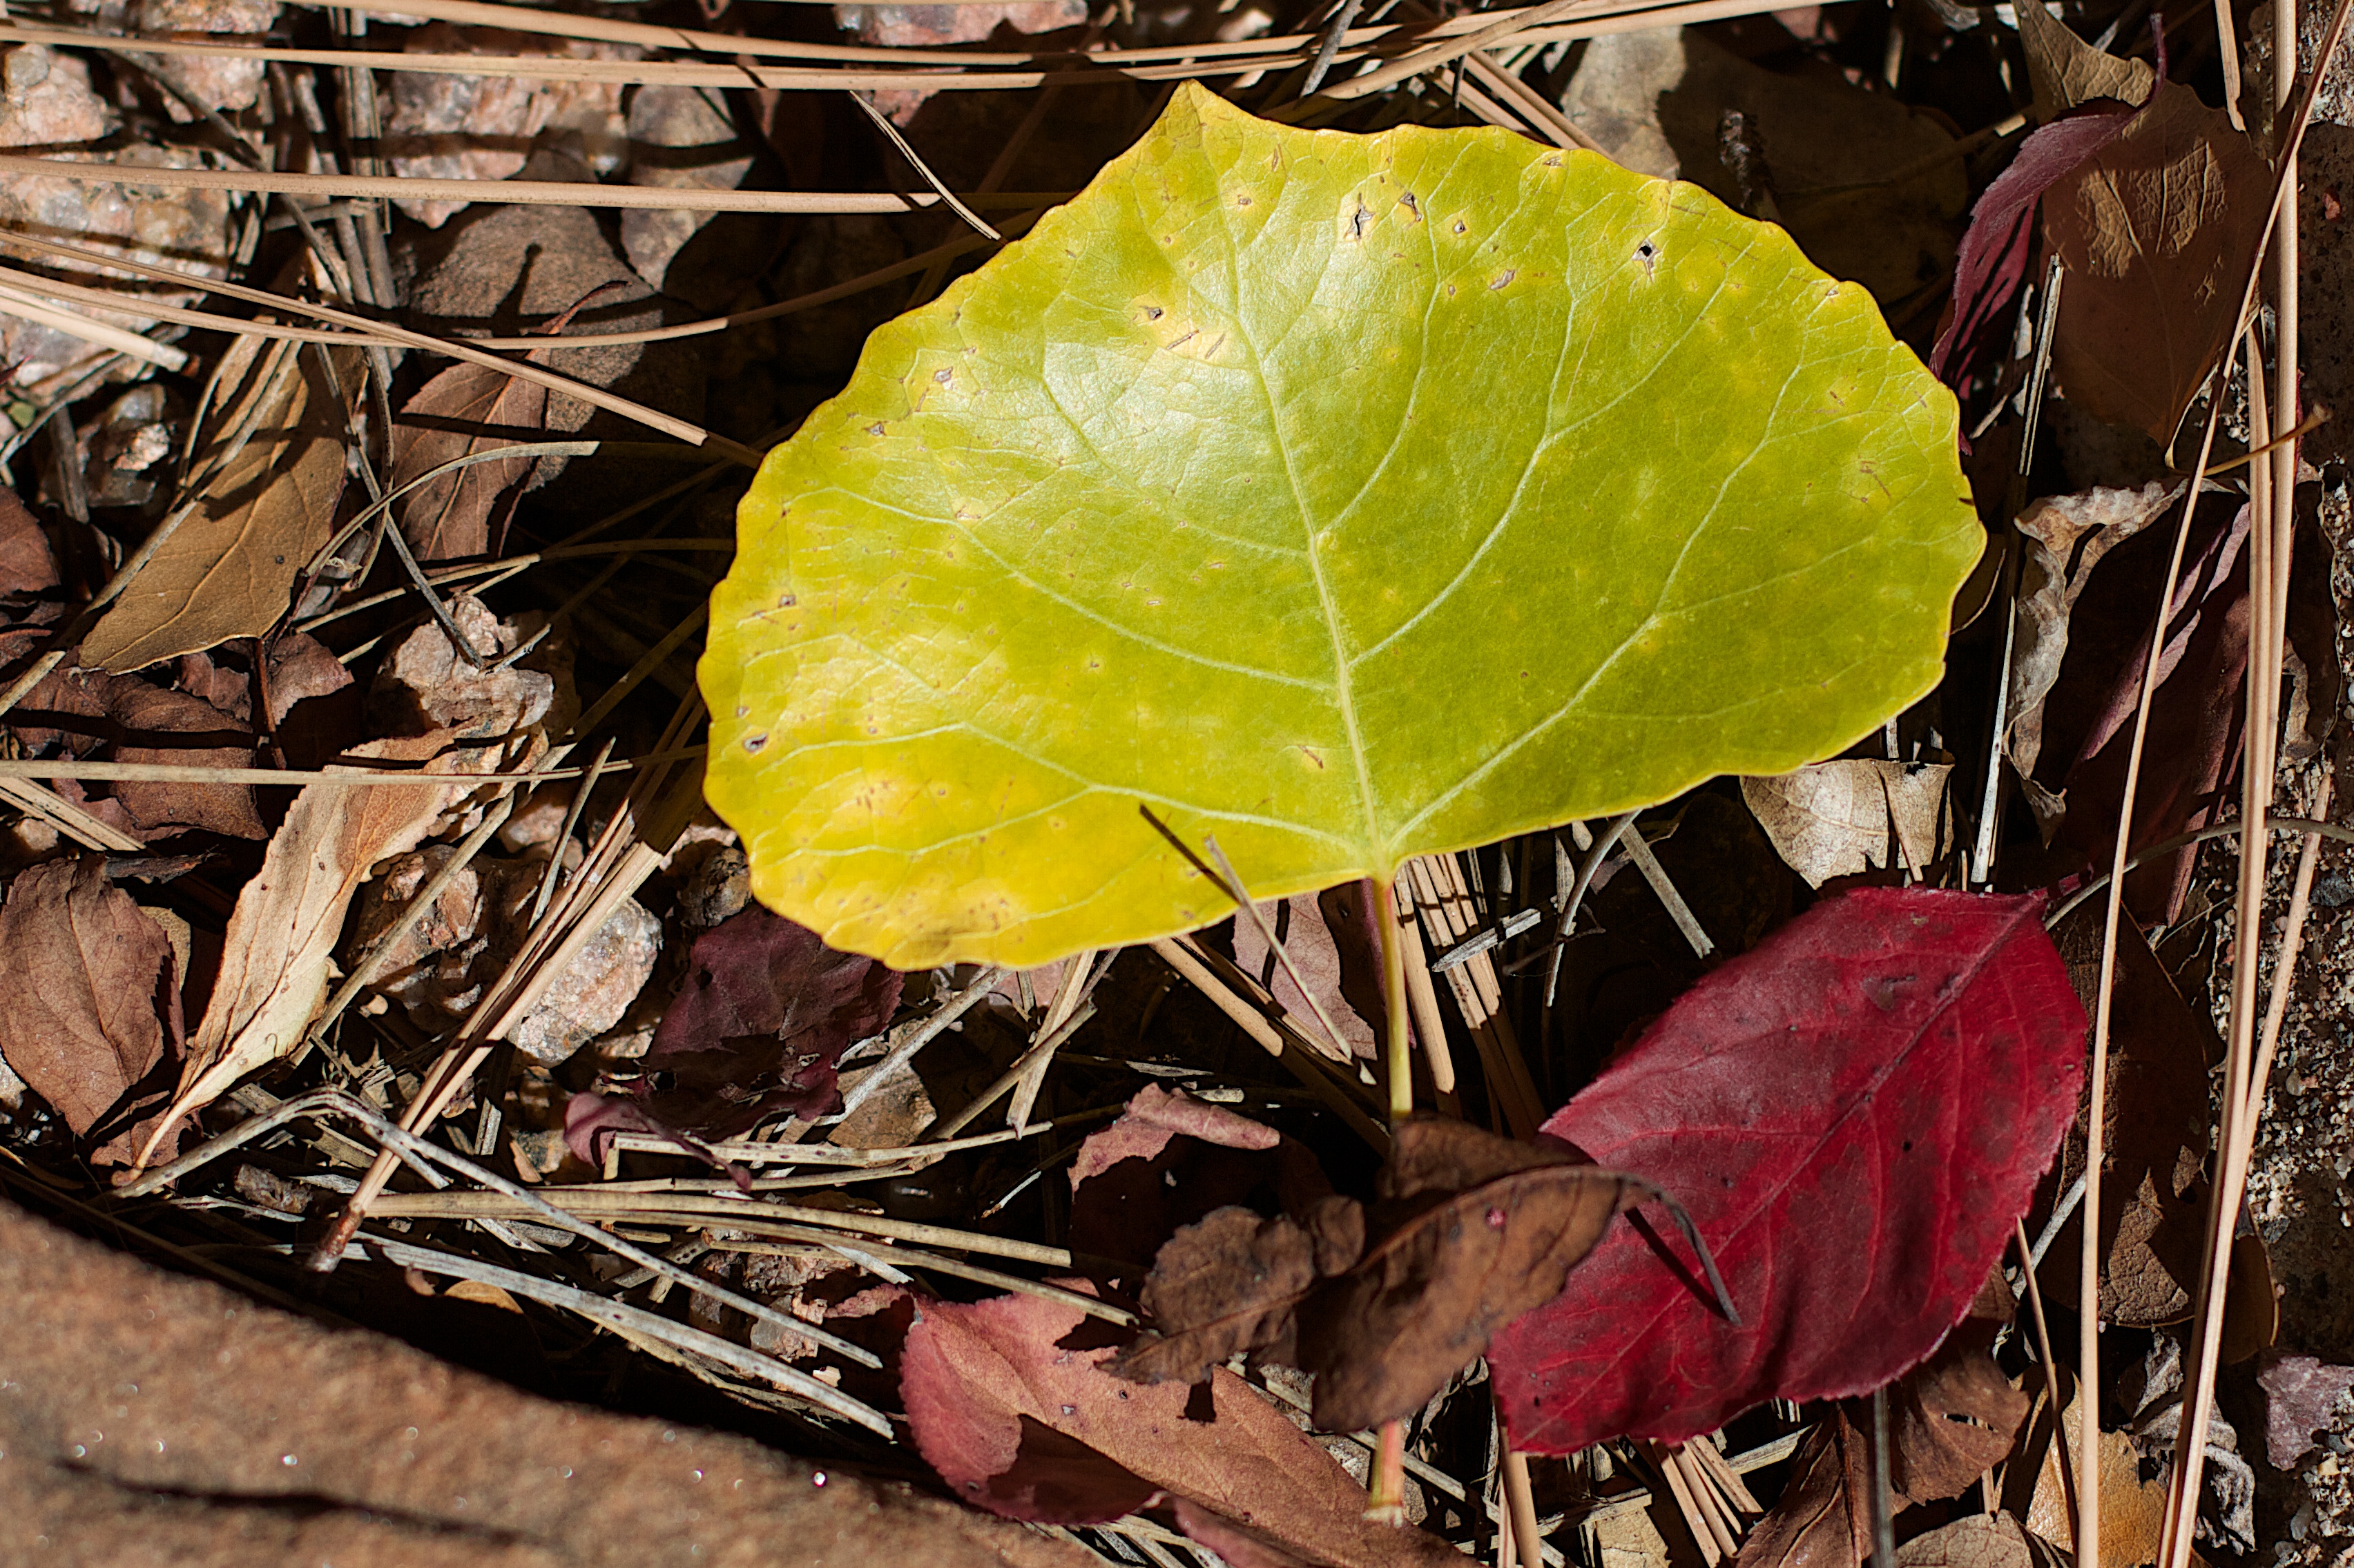
tree, nature, plant, leaf, flower, spring, produce, color, autumn, soil, botany, yellow, flora, season, fauna, macro photography, flowering plant, woody plant